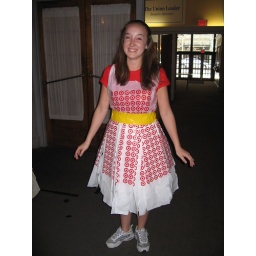
The Target bad dress girl (She's underdressed in Walmart)